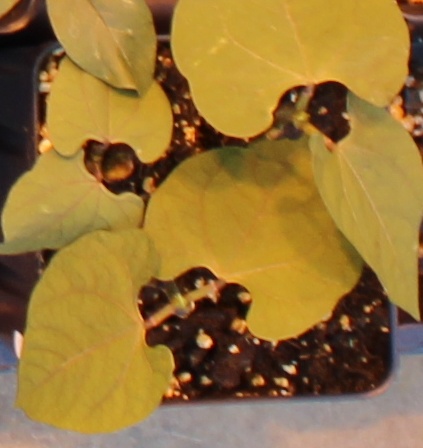
Label: Blackbean